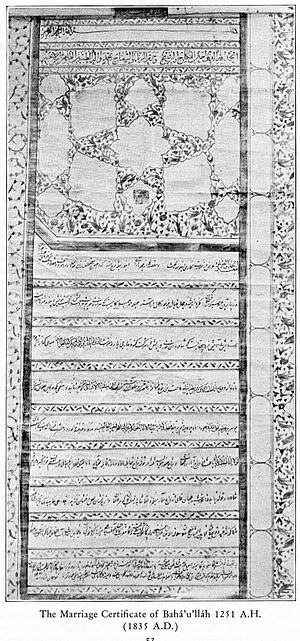
Certificat de mariage de Bahá'u'lláh et Ásíyih Khánum en 1835 Esperanto: Geedziĝo registrita de Bahá'u'lláh kaj Ásíyih Khánum de 1835
Mīrzā Ḥusayn-ʿAlī Nūrī, né le 12 novembre 1817 à Téhéran, Iran et mort le 29 mai 1892 à Acre, surnommé Bahāʾ-Allāh, est le fondateur de la religion baha’ie, s’affirmant comme la dernière en date d’une longue lignée de révélations à travers des « enseignants » marquants. Il proclama l’unification prochaine de l’humanité et l’émergence d’une civilisation mondiale. Bahāʾ-Allāh affirme être le « Promis » des religions du passé « venu, au temps de la fin, amener les peuples du monde vers la justice et la prospérité, vers l’Âge d’Or de l’histoire de l’humanité ».